Setralit

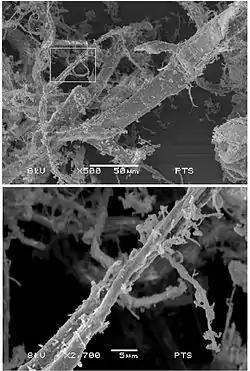
Setralit type 3: Natural fiber, ultrasonically treated, medium fibrillated (ramie)

[4] Final Report to Project: Ermittlung werkstoffkundlicher Merkmale von Flachsfasern “[Determination of flax fiber properties] - Institut für Kunststoffverarbeitung Aachen. f